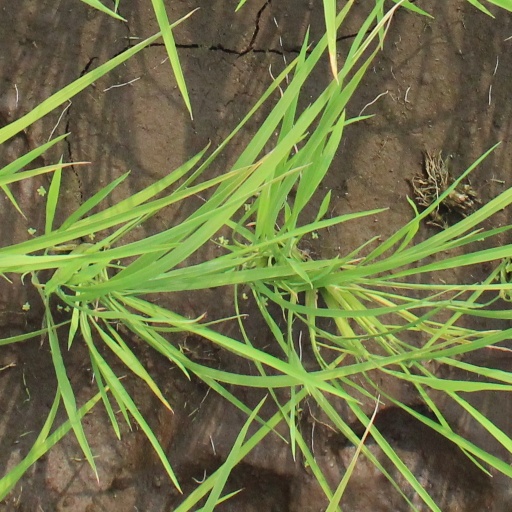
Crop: rice